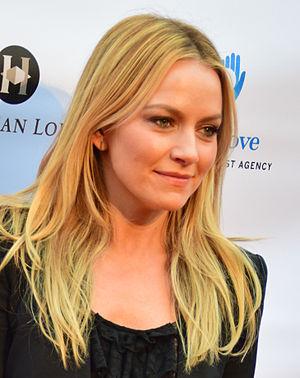
Rebecca Sara Newton, plus connue sous le nom de Becki Newton, née le 4 juillet 1978, est une actrice américaine.